University of Oklahoma

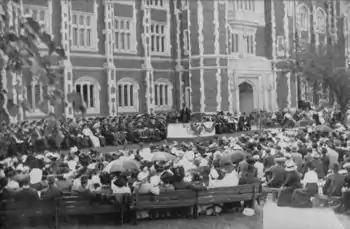
President Brooks' inauguration took place in front of Evans Hall in 1912.

Many infrastructure changes have occurred at the university. The southern portion of south campus near Constitution Avenue, still known to long-time Norman residents as 'South Base', was originally built as an annex to Naval Air Station Norman. It contained mostly single-story frame buildings used for classrooms and military housing. By the late 1980s, most were severely deteriorated and were demolished in the 1990s to make room for redevelopment. The Jimmie Austin University of Oklahoma Golf Course was built as a U.S. Navy recreational facility.